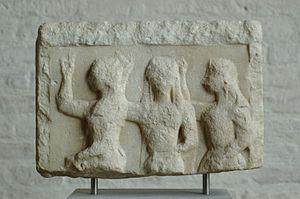
Ronde féminine, représentant sans doute les Charites Aglaé, Thalie et Euphrosyne. Relief de Paros, v. 570-560 av. J.-C.